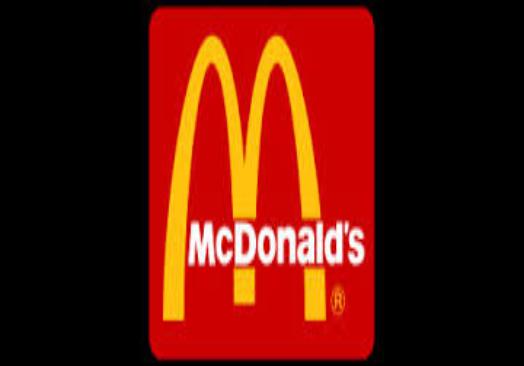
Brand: mcdonalds
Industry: Food